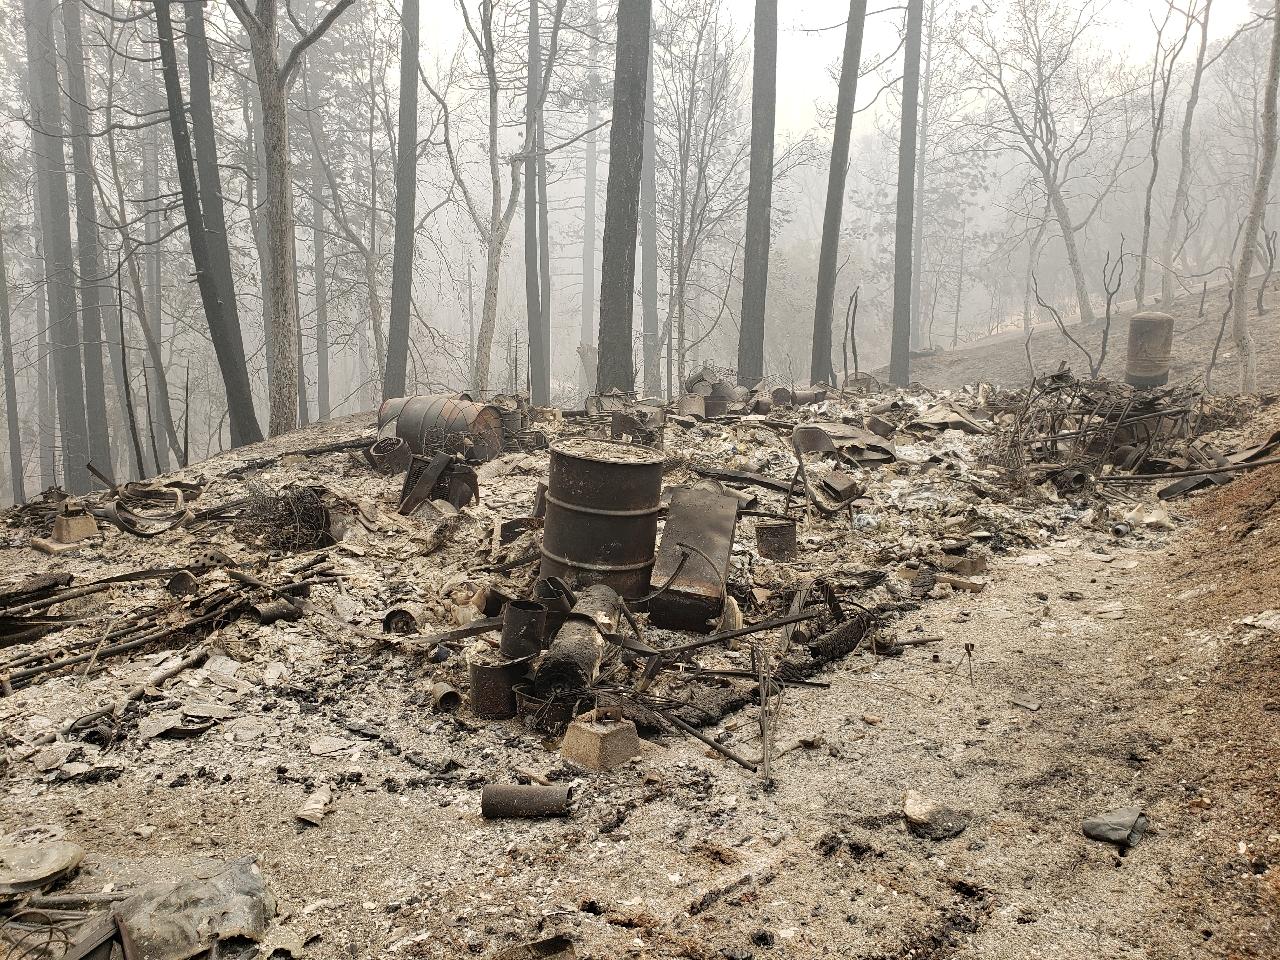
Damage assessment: destroyed